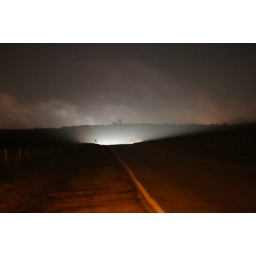
Rte 56 behind the airport ISO 3200 aperature f 1.8. red created by parking lights of truck